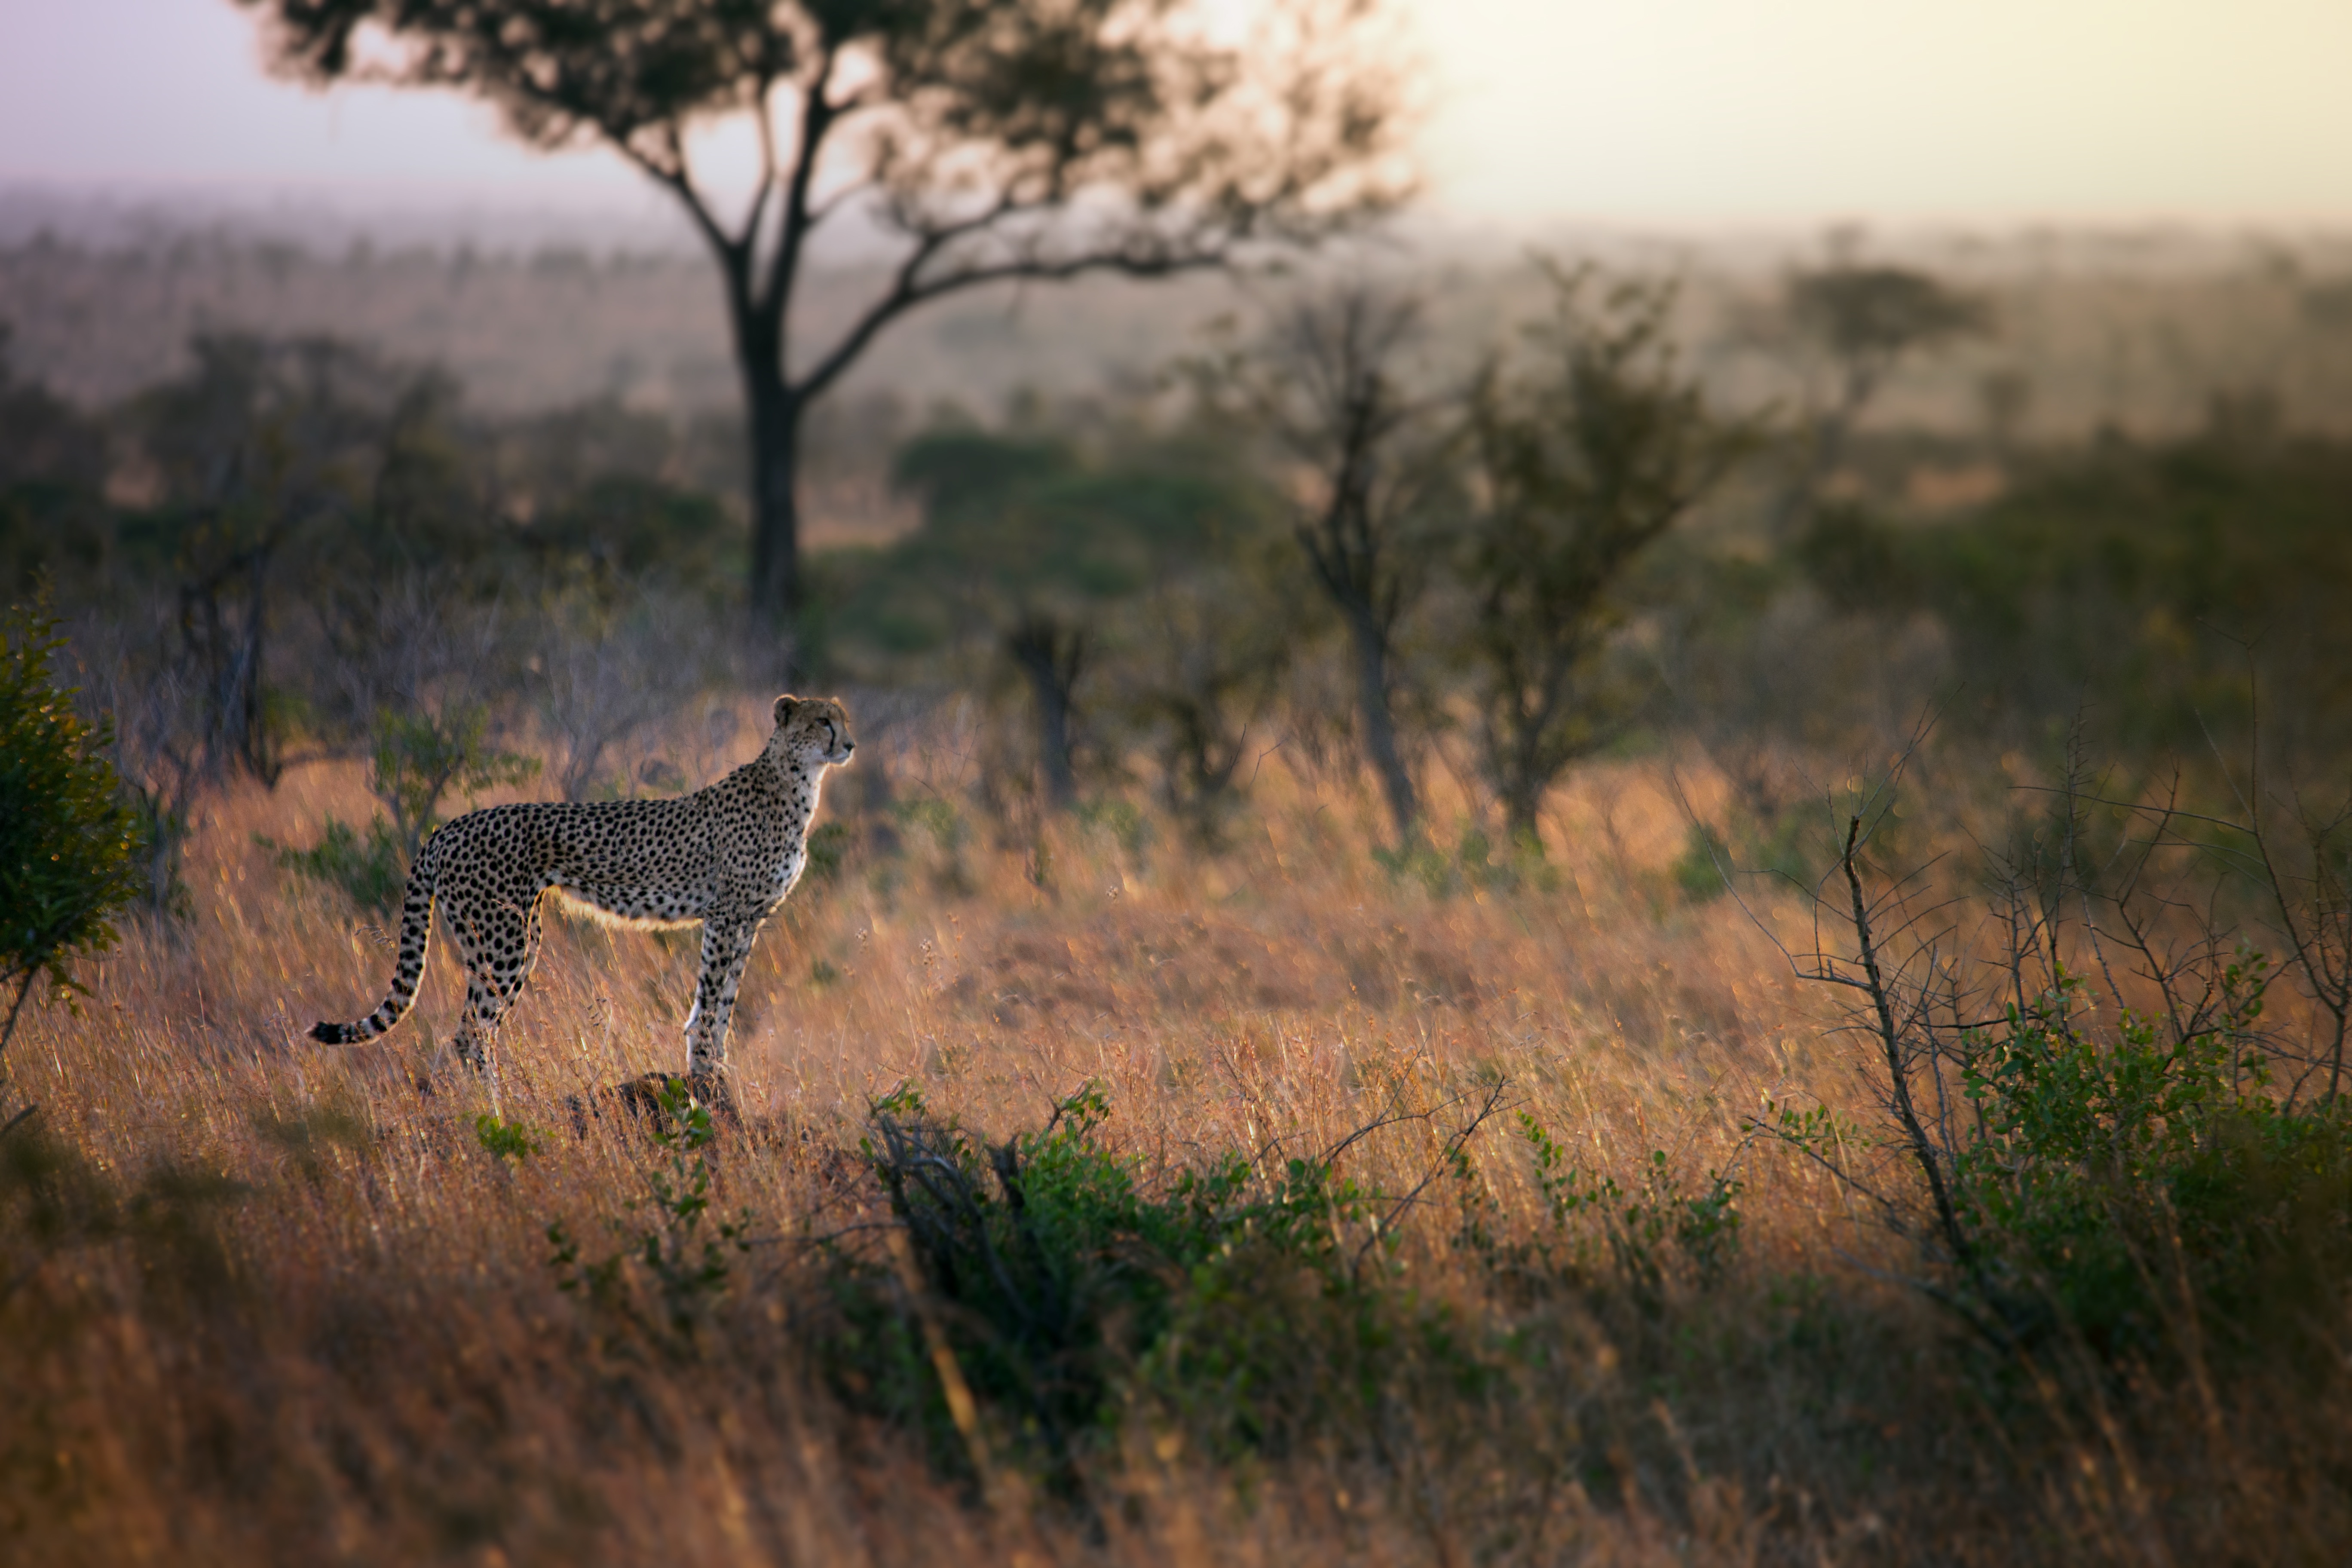
wilderness, prairie, adventure, wildlife, mammal, fauna, savanna, plain, cheetah, grassland, safari